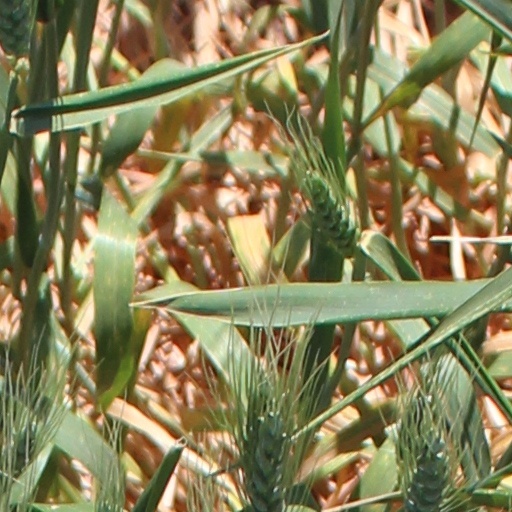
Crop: wheat